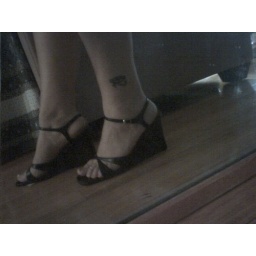
for those rare occasions I dress up... (taken in dirty mirror, sorry)